Potential National Hockey League expansion

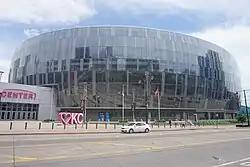
A glass-covered indoor arena.

Kansas City previously hosted the NHL's Kansas City Scouts, who played two seasons at Kemper Arena from 1974 to 1976; the team ultimately relocated to Denver to become the Colorado Rockies, owing to poor attendance and on-ice performance in Kansas City. The city has since hosted a succession of minor-league teams, most recently the currently-active Kansas City Mavericks of the ECHL; it was also a candidate for relocating the Pittsburgh Penguins in 2007, though this did not materialize. The T-Mobile Center is capable of hosting an NHL team, having previously hosted St. Louis Blues preseason games, and both local officials (including Mayor Quinton Lucas) and prominent Kansas City individuals (including Mavericks owner Lamar Hunt Jr. and Kansas City Chiefs quarterback Patrick Mahomes) have expressed interest in either expansion or the relocation of an existing team. However, no interested ownership groups have publicly come forward, with Hunt previously describing the NHL's $500 million USD expansion fee as "ridiculously big" in 2015, and later stating in 2023 that an expansion team "doesn't seem realistic."